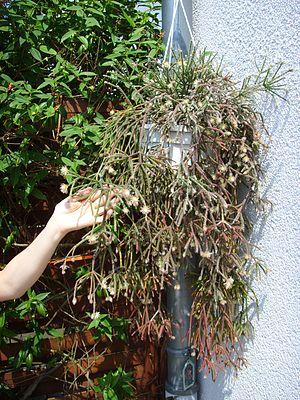
Rhipsalis pilocarpa est le nom d'une espèce de plante épiphyte et succulente, endémique du Brésil, et appartenant à la famille des cactus et du genre Rhipsalis